Mino Milani

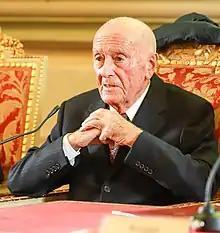
Milani in 2018

Mino Milani (3 February 1928 – 10 February 2022) was an Italian writer, cartoonist, journalist and historian. During his career he also used several pseudonyms, including Stelio Martelli, Eugenio Ventura, Piero Selva, Mungo Graham Alcesti and T. Maggio.